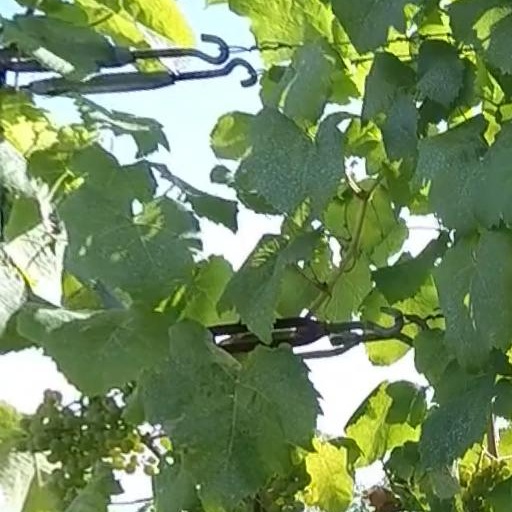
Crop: grape